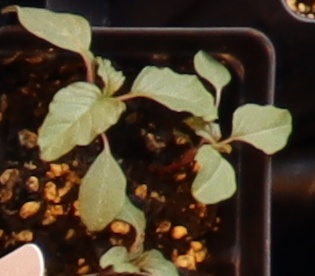
Label: Redroot Pigweed